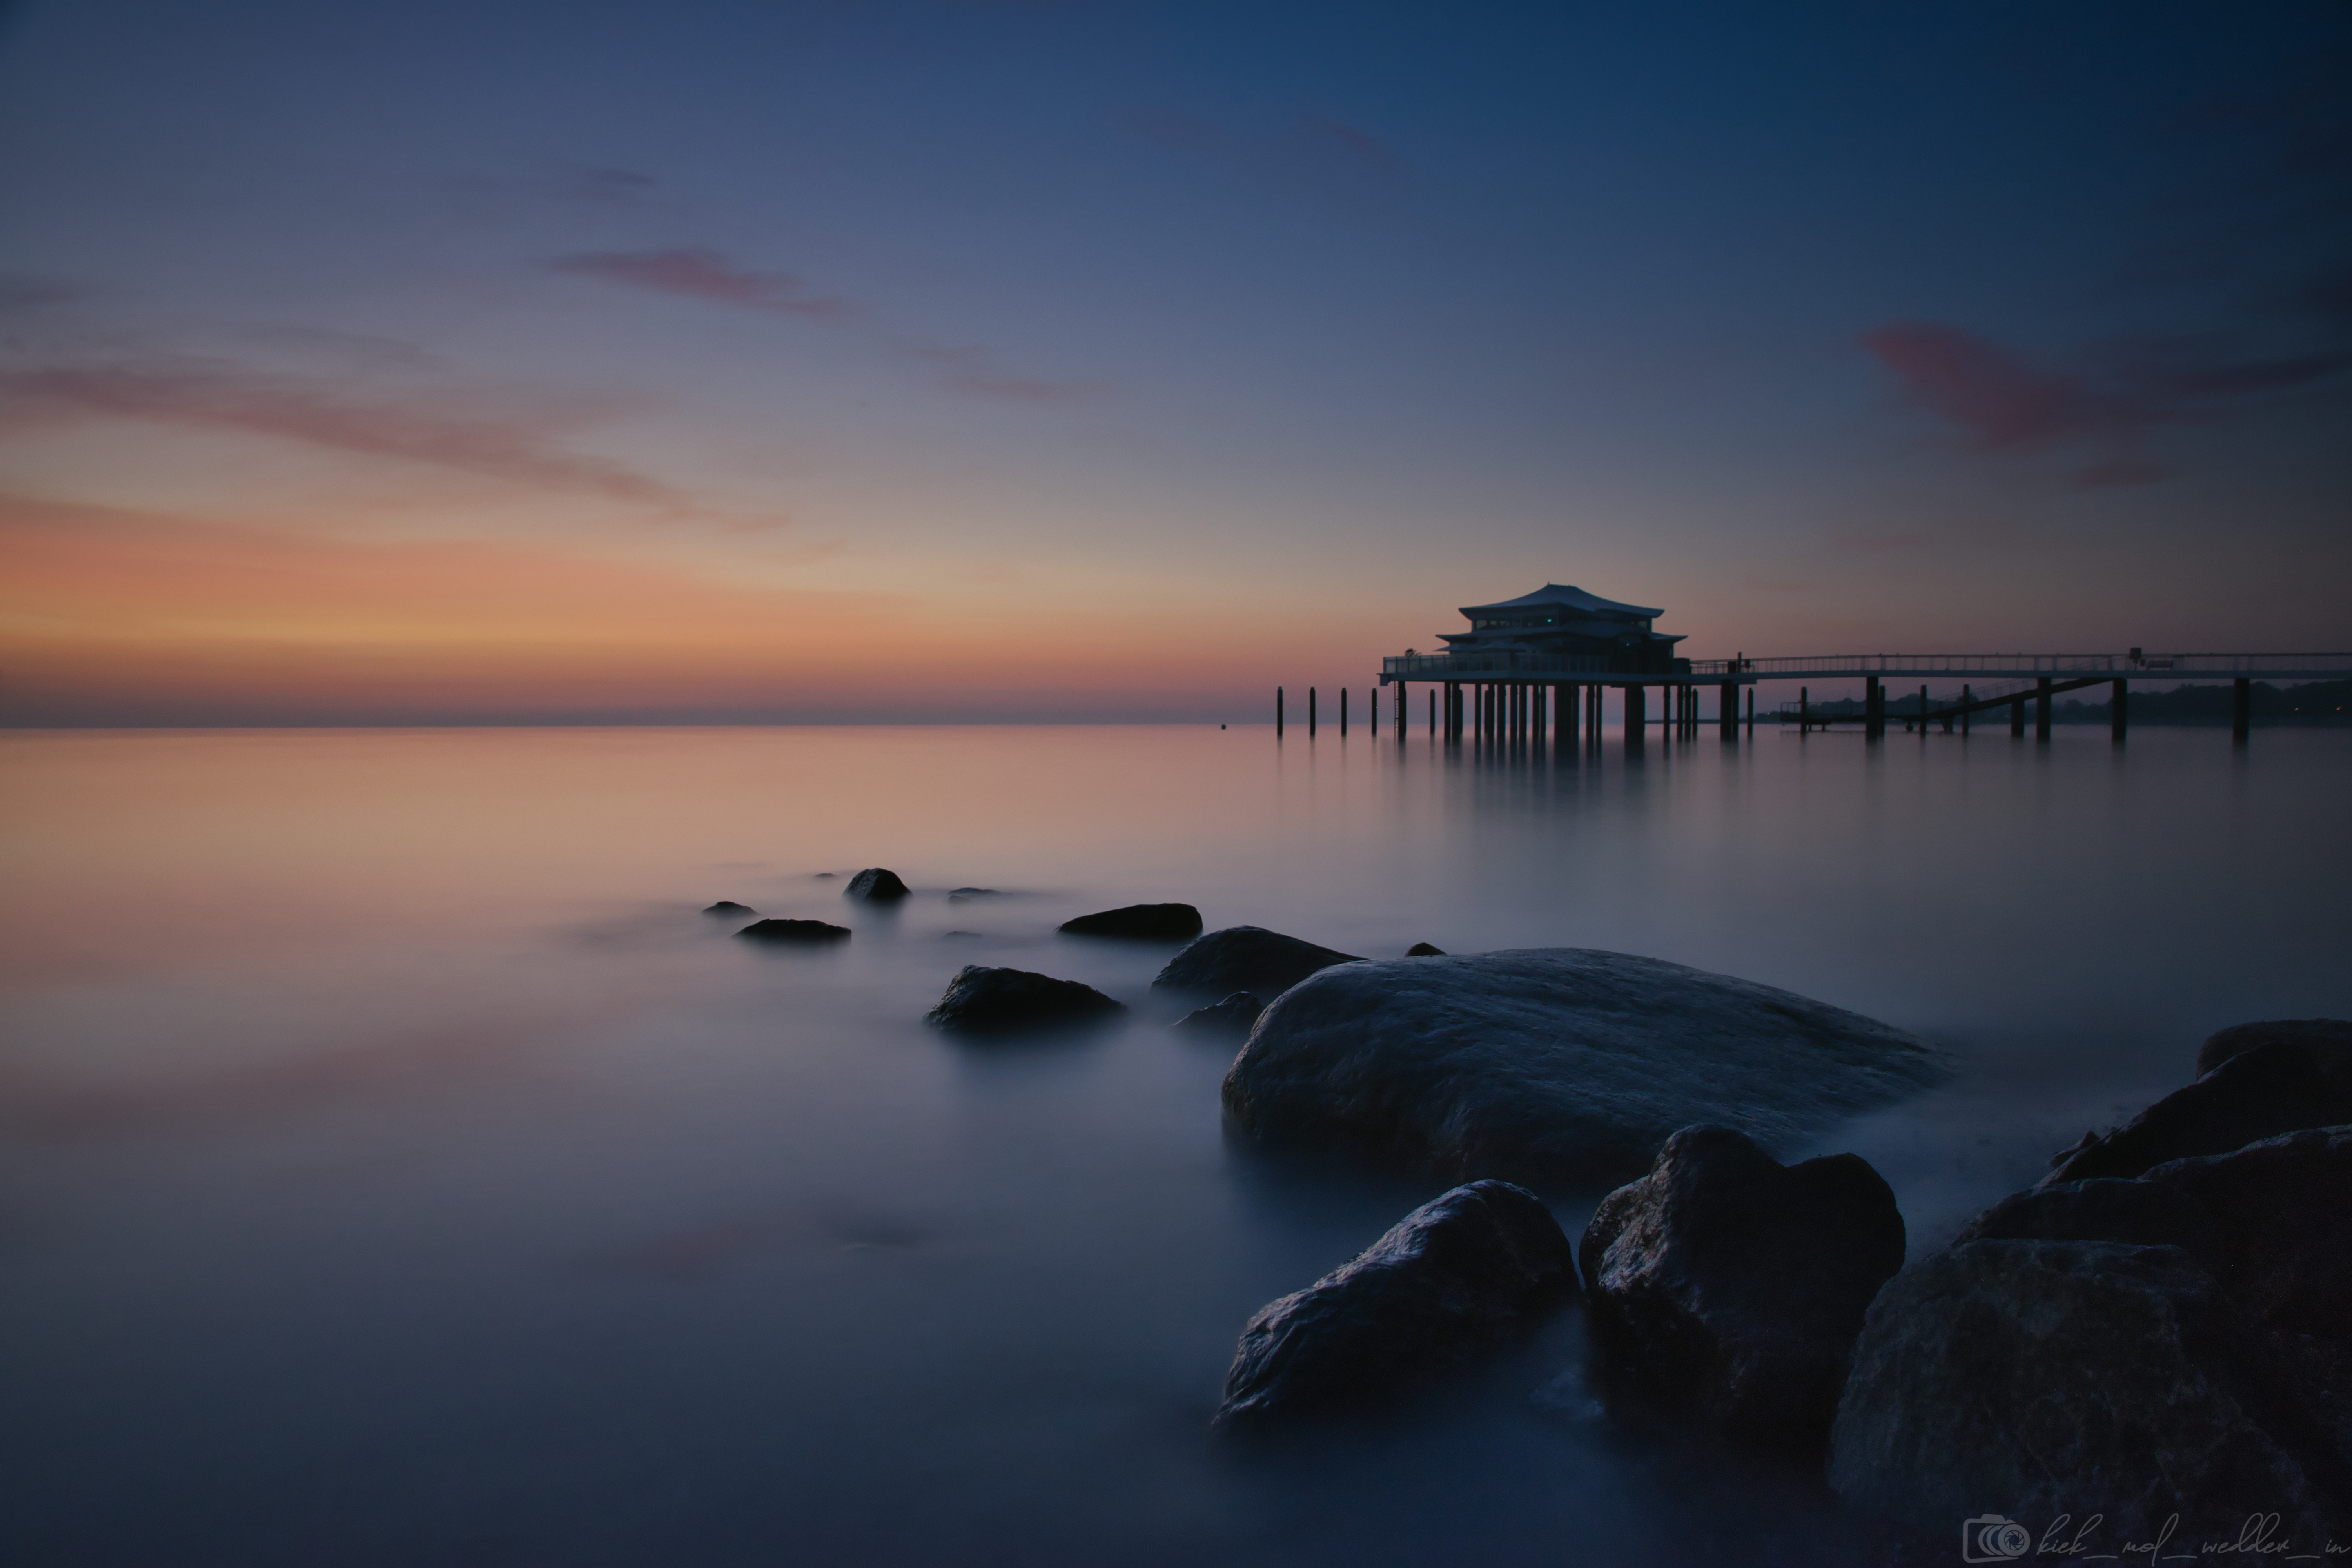
Longexporsure, rocks, balticsea, ostsee, morning, sky, water, atmosphere, water resources, nature, afterglow, natural landscape, fluid, dusk, lake, sunrise, atmospheric phenomenon, sunset, cloud, horizon, waterway, landscape, calm, dawn, red sky at morning, liquid, mist, evening, sound, reflection, coast, ocean, rock, beach, darkness, art, wave, lake district, winter, reservoir, night, loch, city, wind wave